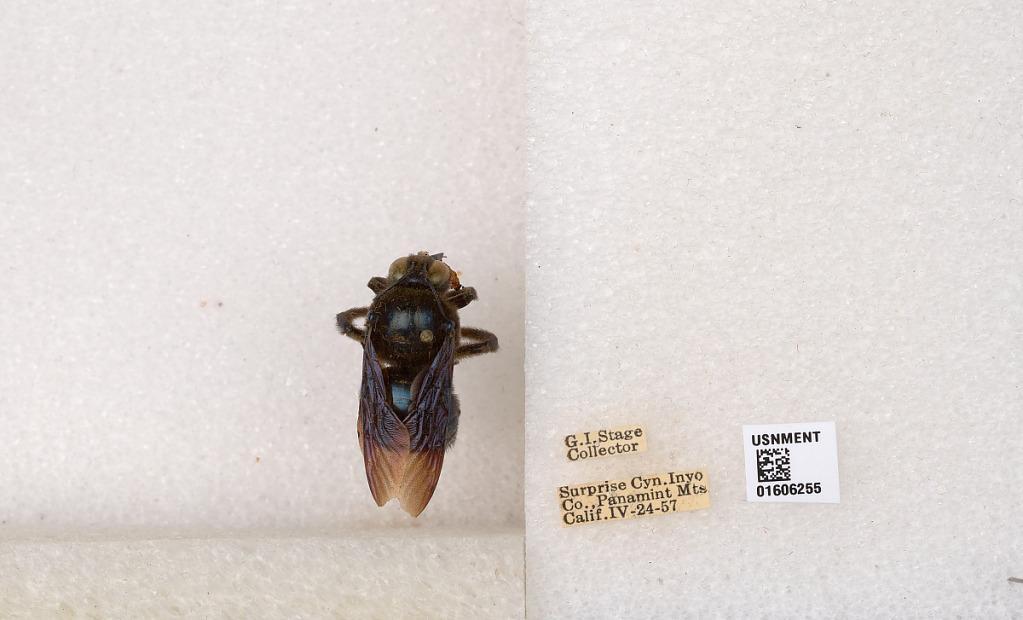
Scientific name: Xylocopa (Xylocopoides) californica arizonensis Cresson
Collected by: G. Stage
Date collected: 1957-4-24
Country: United States
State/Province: California
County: Inyo
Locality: Surprise Canyon, Panamint Mountains
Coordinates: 36.1005, -117.201